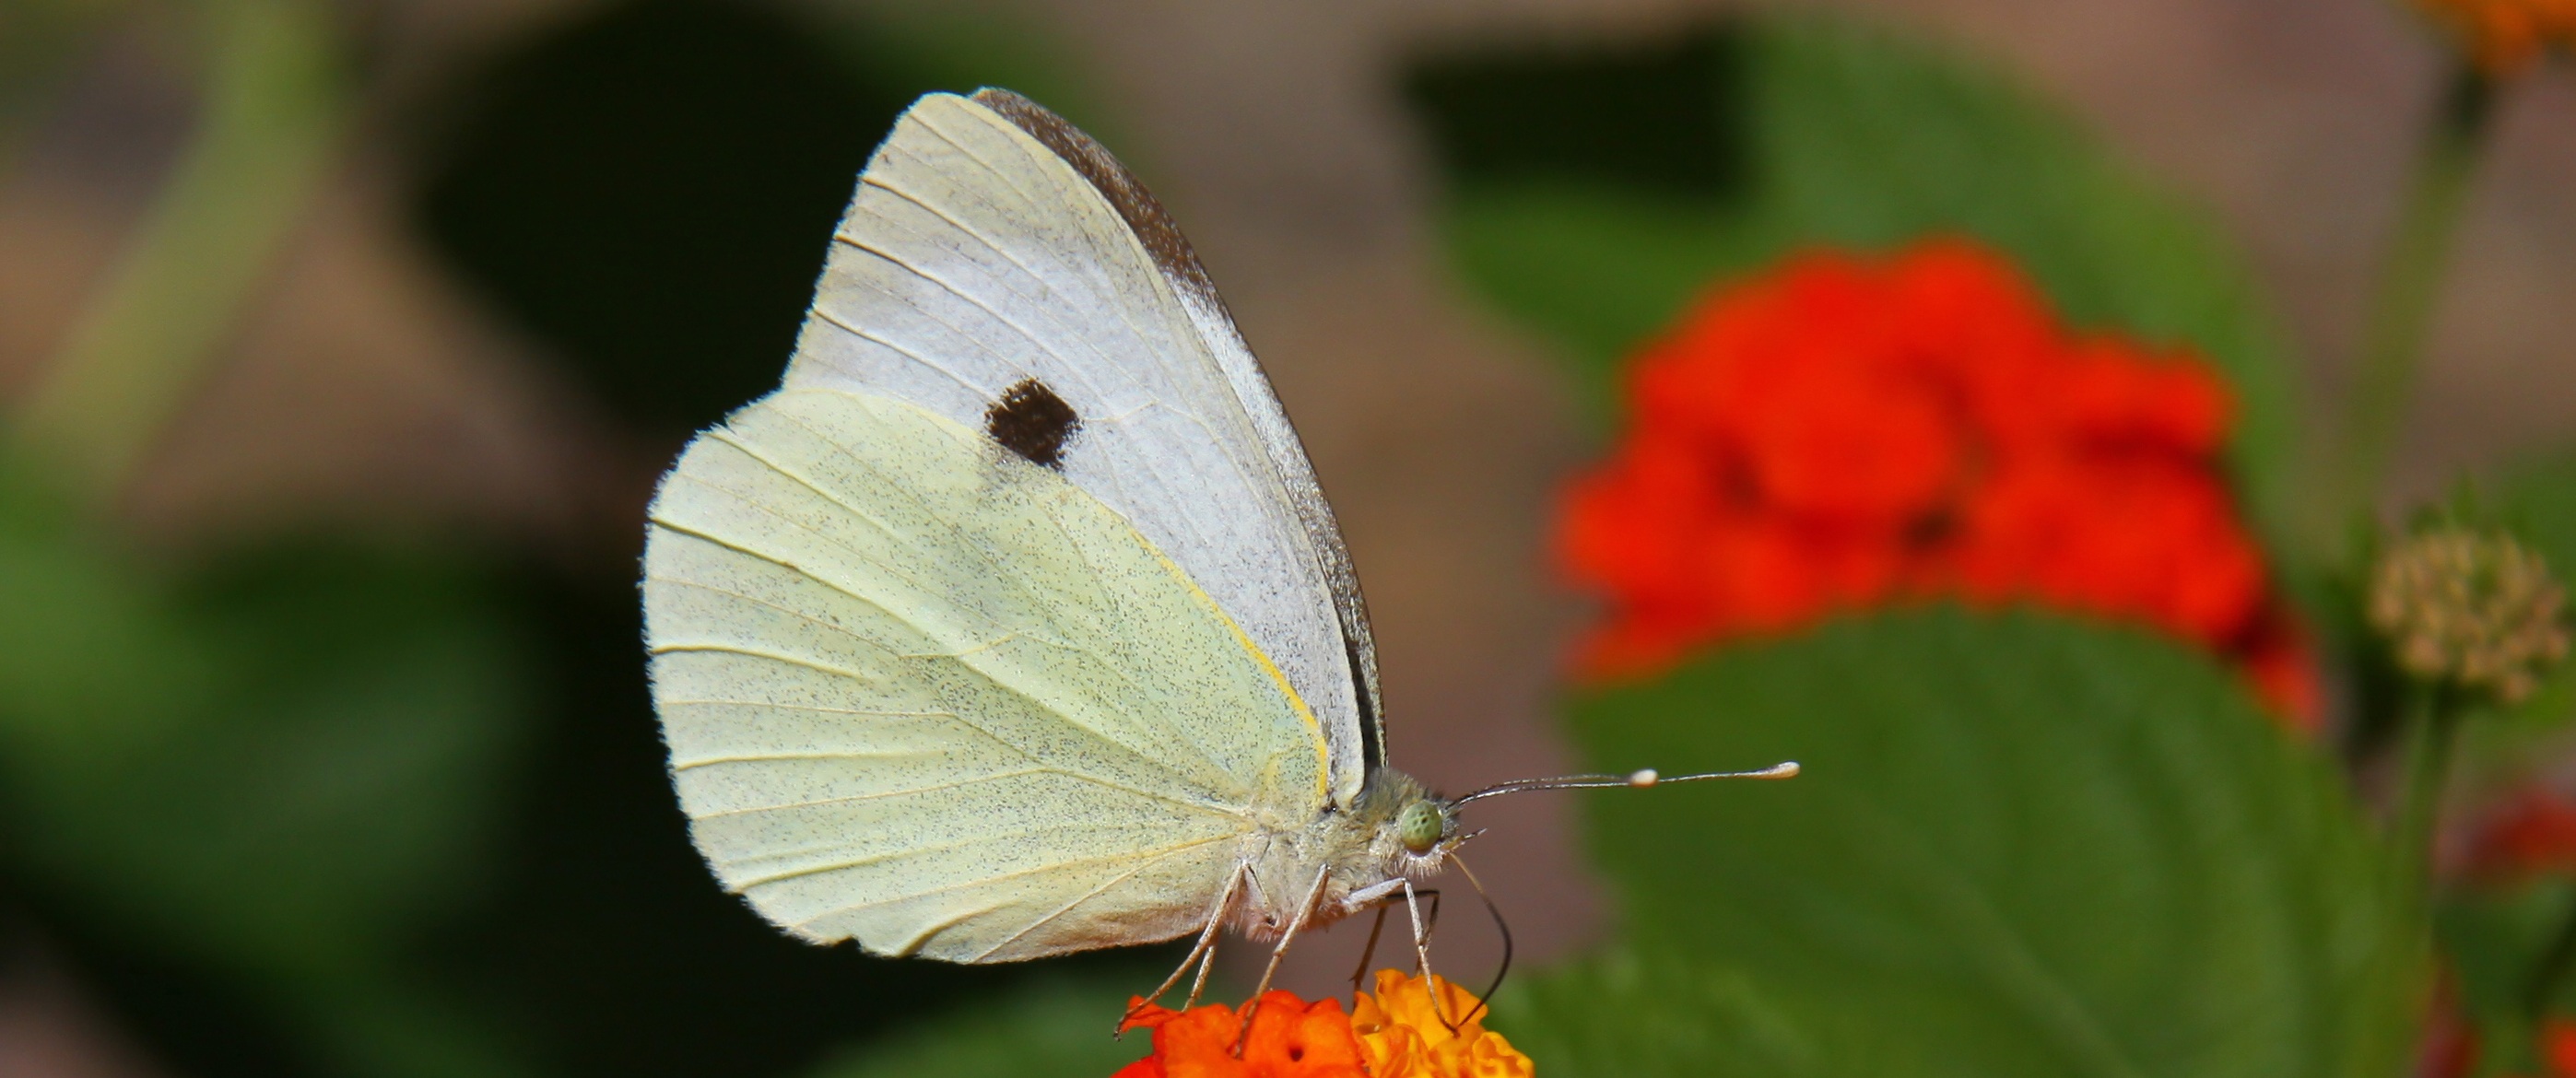
nature, white, leaf, flower, petal, insect, botany, butterfly, flora, fauna, invertebrate, close up, butterflies, nectar, pieridae, macro photography, arthropod, pollinator, plant stem, moths and butterflies, lycaenid, brush footed butterfly, colias, cabbage butterfly